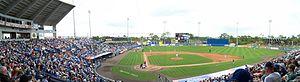
Le First Data Field est un stade de baseball, d'une capacité de 7160 places, situé dans la ville de Port Sainte-Lucie, dans l'État de Floride, aux États-Unis. Stade des entraînements de printemps de la franchise de ligue majeure des Mets de New York, il est également le domicile des Mets de Sainte-Lucie, club de niveau A évoluant en Ligue de l'État de Floride, et des Mets de la Côte du Golfe, club de niveau recrue évoluant en Ligue de la Côte du Golfe.